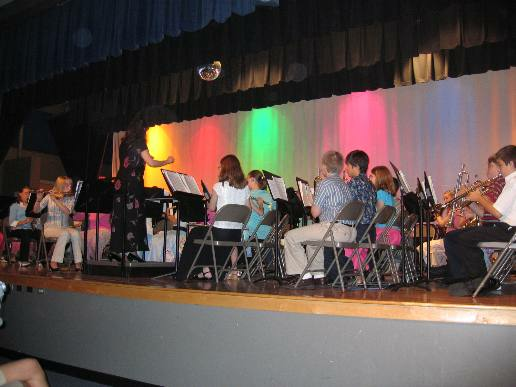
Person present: Yes